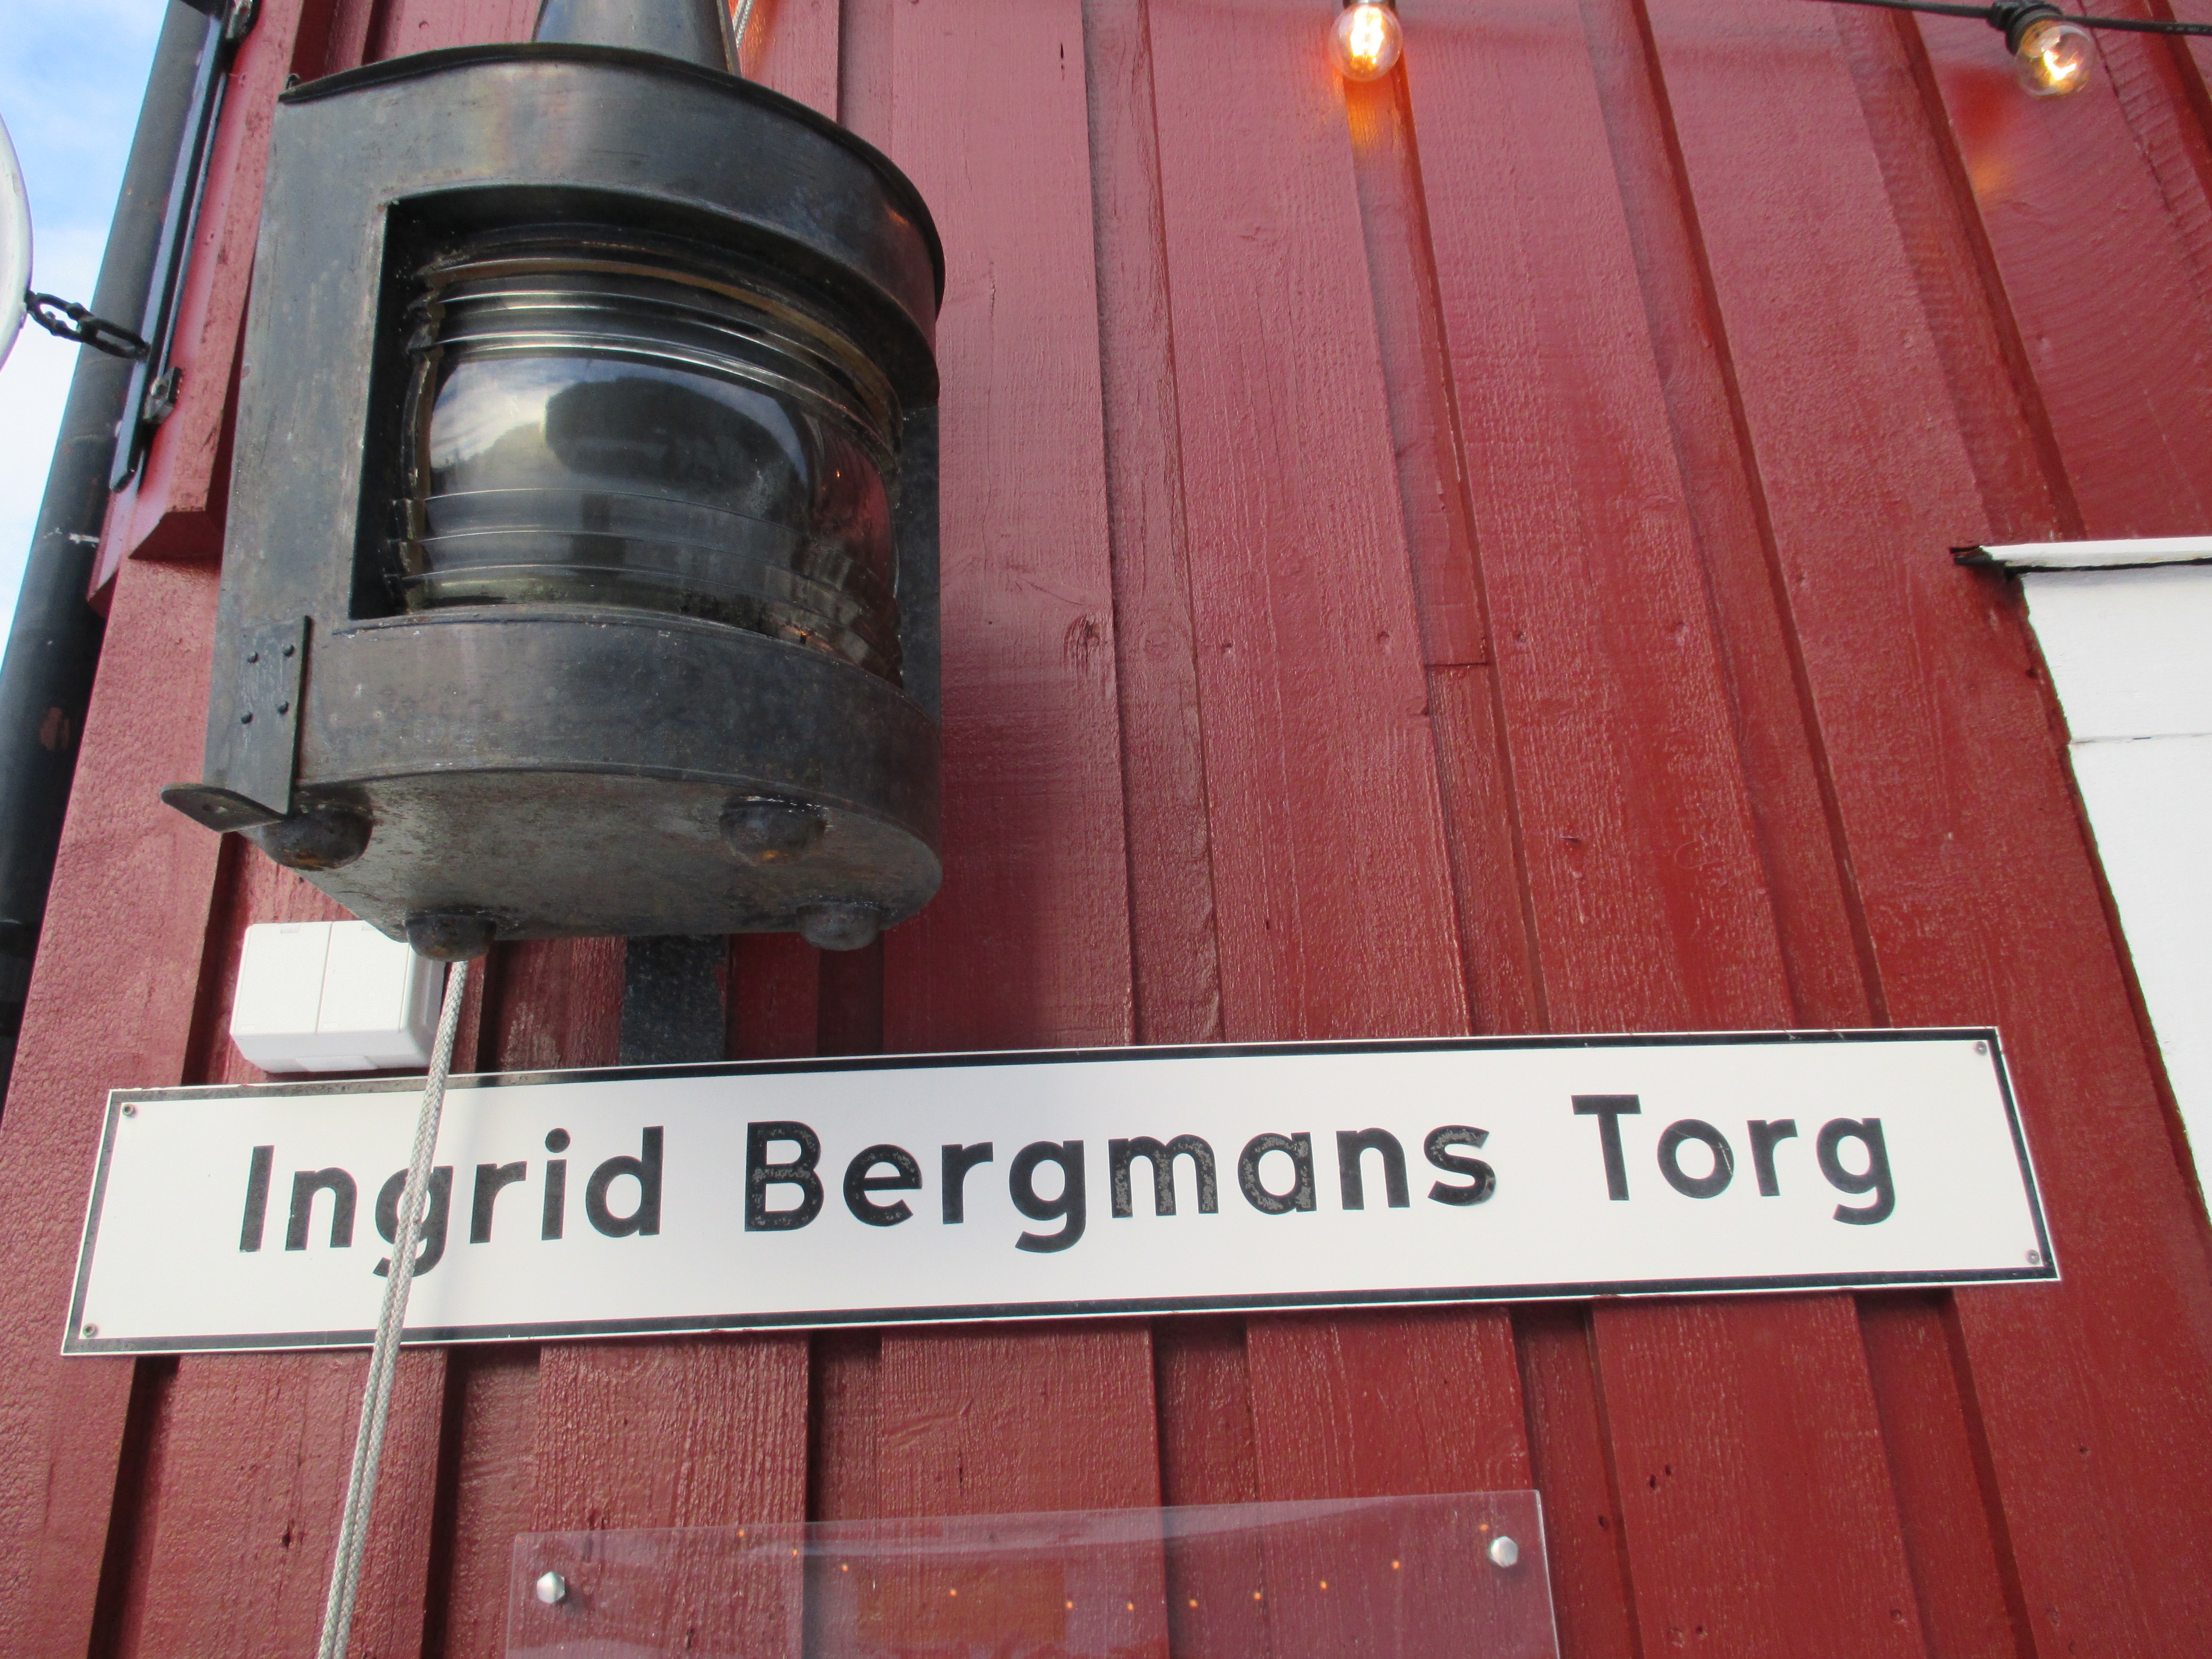
sign, red, color, lighting, shape, fjallbacka, ingrid bergman, 100 year celebration